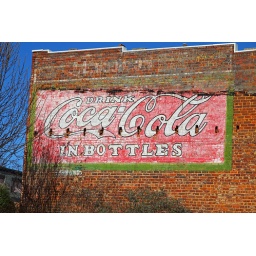
A painted sign on a building in Blacksburg, SC.